Mahantango Formation

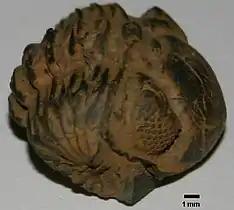
Enrolled "Phacops rana" from an outcrop of the Mahantango near Milesburg, Pennsylvania, with schizochroal eye visible

There are numerous marine fossils found in the Mahantango including brachiopods, crinoids, trilobites, bivalves, and bryozoans.